Munich Agreement

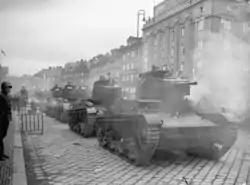
The Polish Army entering Trans-Olza in 1938

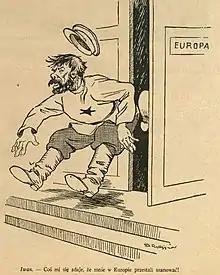
A political cartoon from Poland depicting the Soviet Union in the form of "Ivan" being kicked out of Europe: "I have a feeling Europe has stopped respecting me"

The Czechoslovaks were dismayed with the Munich settlement. They were not invited to the conference and felt they had been betrayed by the British and French governments. Many Czechs and Slovaks refer to the Munich Agreement as the Munich Diktat. The phrase "Munich Betrayal" is also used because the military alliance Czechoslovakia had with France proved useless. This was also reflected by the fact that especially the French government had expressed the view that Czechoslovakia would be considered as being responsible for any resulting European war should the Czechoslovak Republic defend itself with force against German incursions.